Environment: real
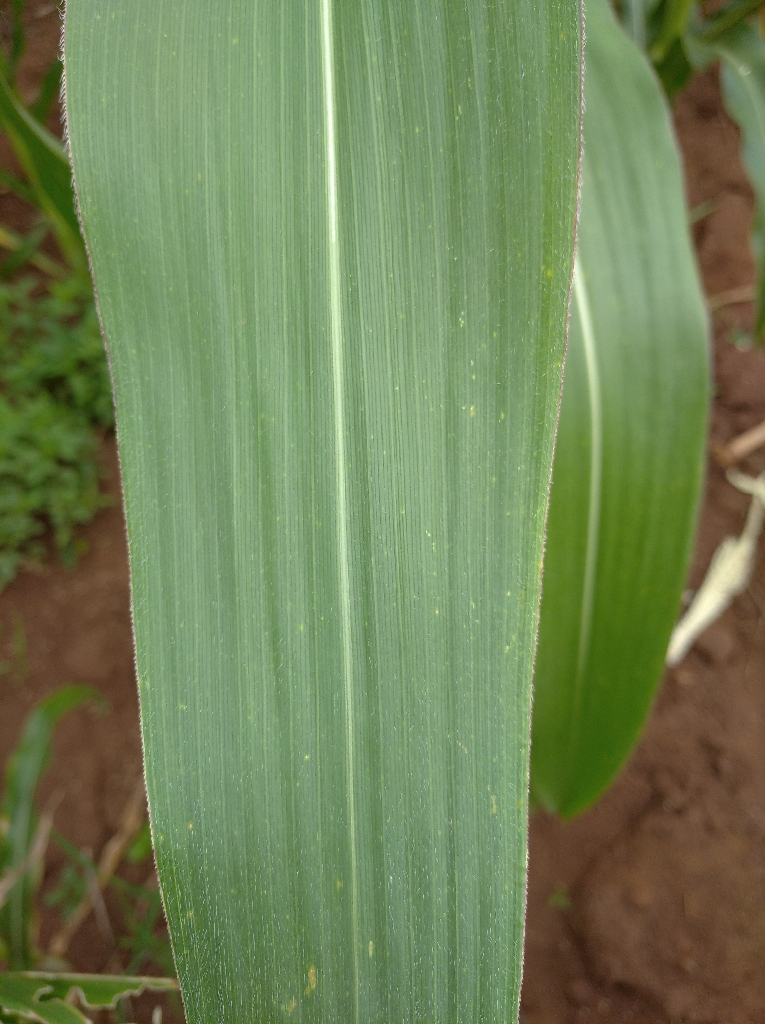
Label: healthy